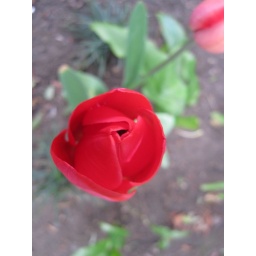
Finally, the plants in the garden are starting to flower and look pretty!